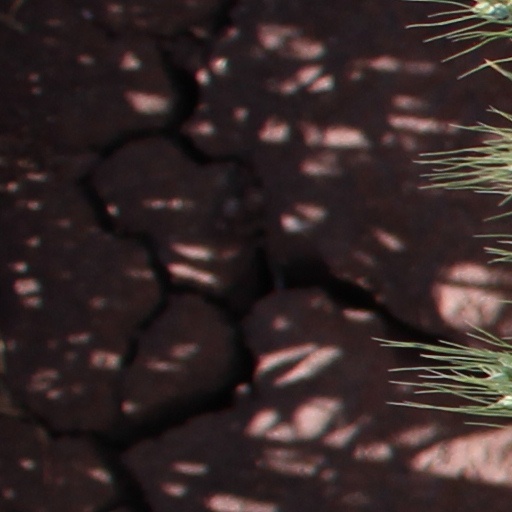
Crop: wheat